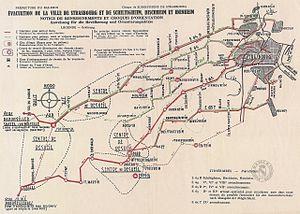
Carte plan de l’évacuation de l’Alsace septembre 1939.
Le début de la Seconde Guerre mondiale voit l'application d'un plan d’évacuation des populations civiles de la « zone rouge » de la ligne Maginot. Ce plan a été mis en place pour préserver les civils en cas de guerre et d'occupation, et pour laisser le champ libre aux mouvements des troupes.